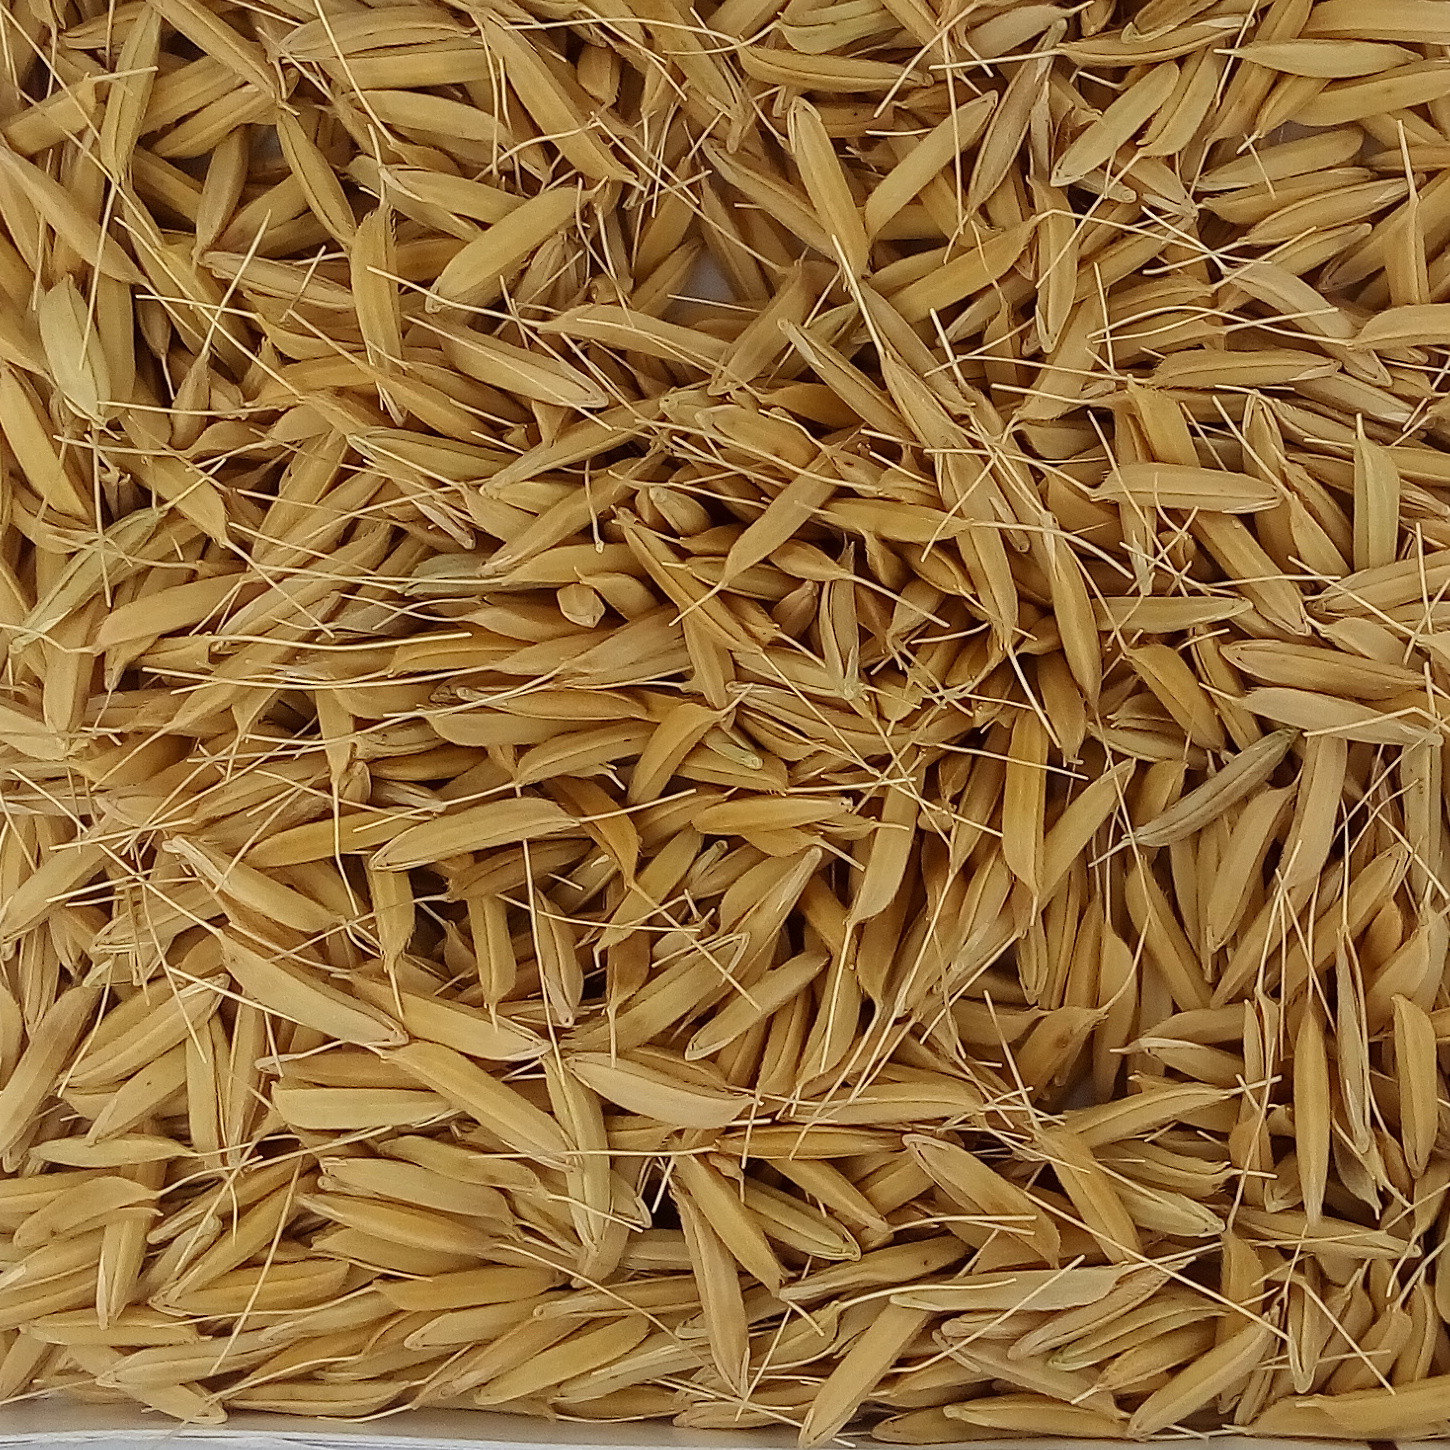
Rice seed variety: PB1